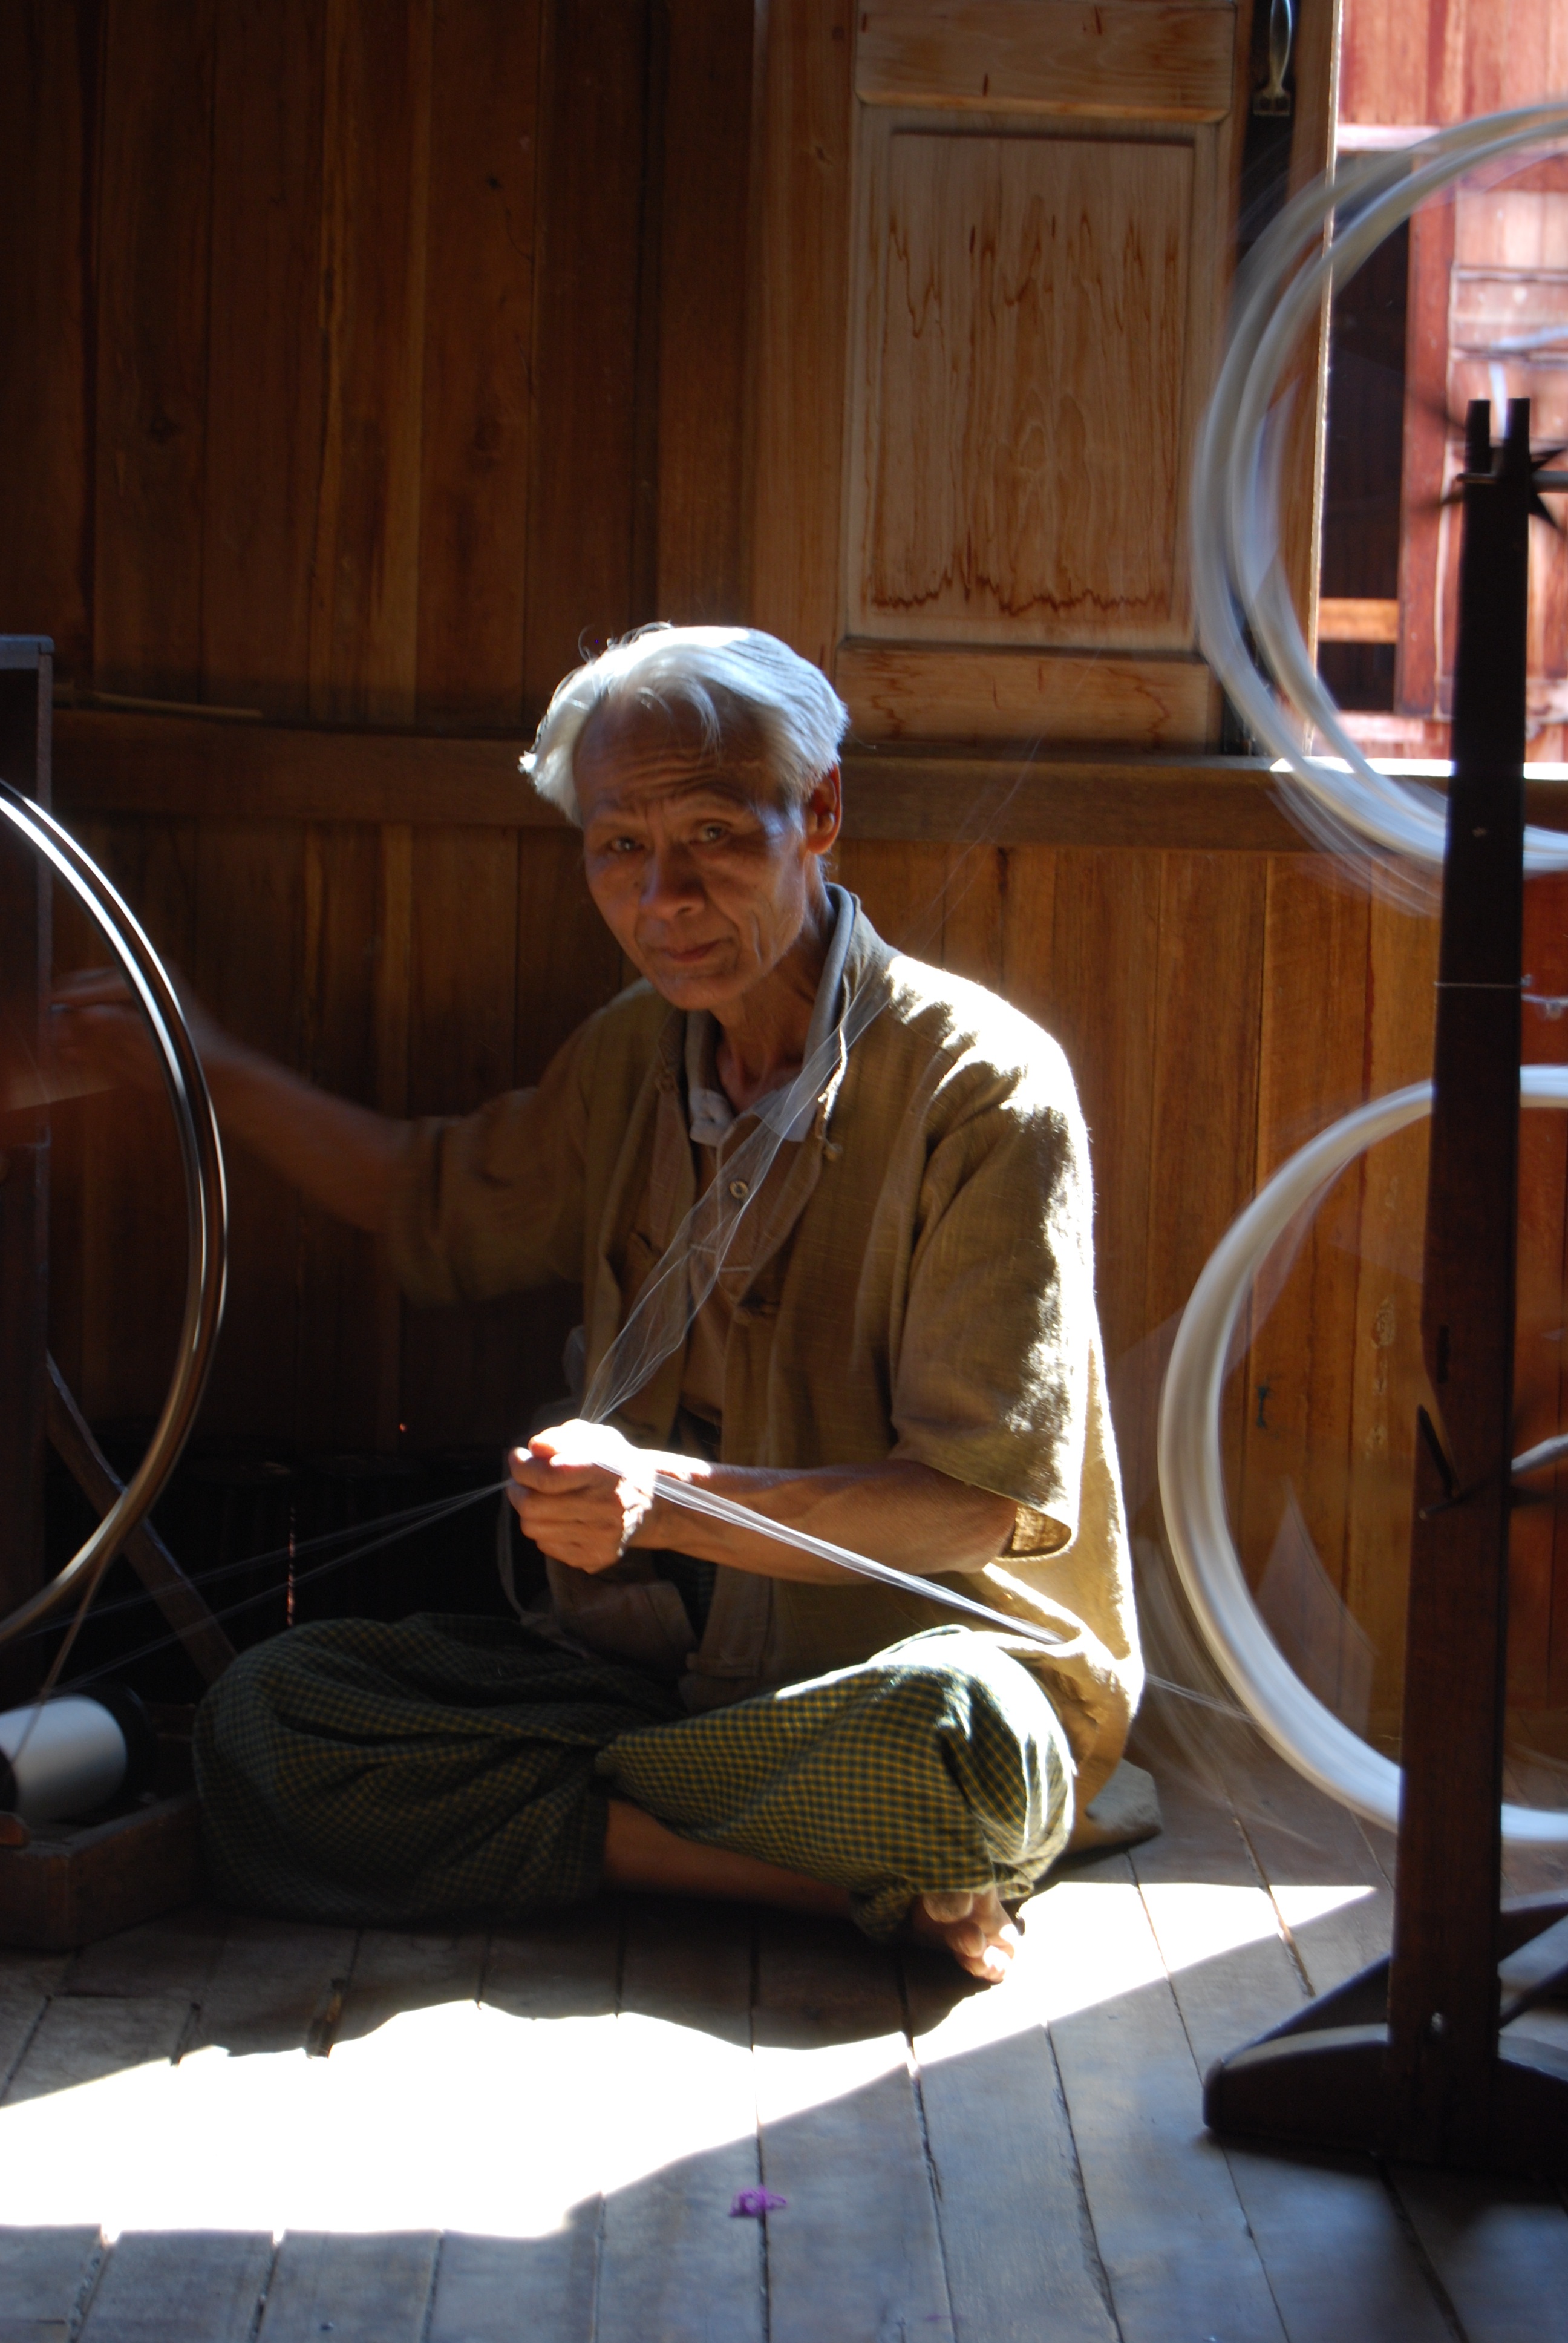
man, wood, guitar, old, musician, musical instrument, myanmar, traditionally, string instrument, human positions, bowed string instrument, plucked string instruments, silk spinning